Cromford Mill

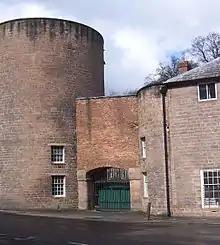
Gateway to Arkwright's Mill

The gate to Cromford Mill was shut at precisely 6 am and 6 pm every day, and any worker who failed to get through it not only lost a day's pay but also was fined another day's pay.